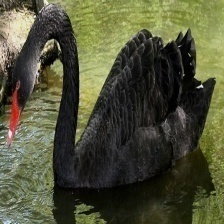
Species: BLACK SWAN
Scientific name: CYGNUS ATRATUS
ImageNet parent category: black_swan